Statesman (automobile)

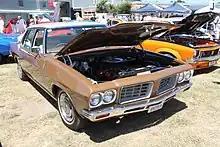
Statesman Custom (HQ)

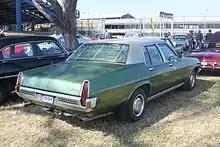
Statesman de Ville (HQ)

The original Statesman HQ long-wheelbase sedans were released on 22 July 1971 as a replacement for the HG series Holden Brougham, although drawings exist of an HQ Brougham, albeit in short-wheelbase guise. Statesman sedans were initially offered in two specifications, the luxury Statesman de Ville and the basic Statesman Custom. Engine availability for the Custom ranged from a Red six-cylinder, a V8 (for marketing purposes, the metric designation given to the 253 V8 was 4.2 L), a V8 and a Chevrolet small-block V8. All Statesman de Ville sedans featured the 308 V8 engine as standard equipment, with the 350 V8 an option. Compared to the broad range of Holden sedans, the Statesman sedans featured a wheelbase extended by , totalling , in common with Holden's range of station wagons. The extra length was incorporated behind the rear doors to allow for additional rear seat legroom.